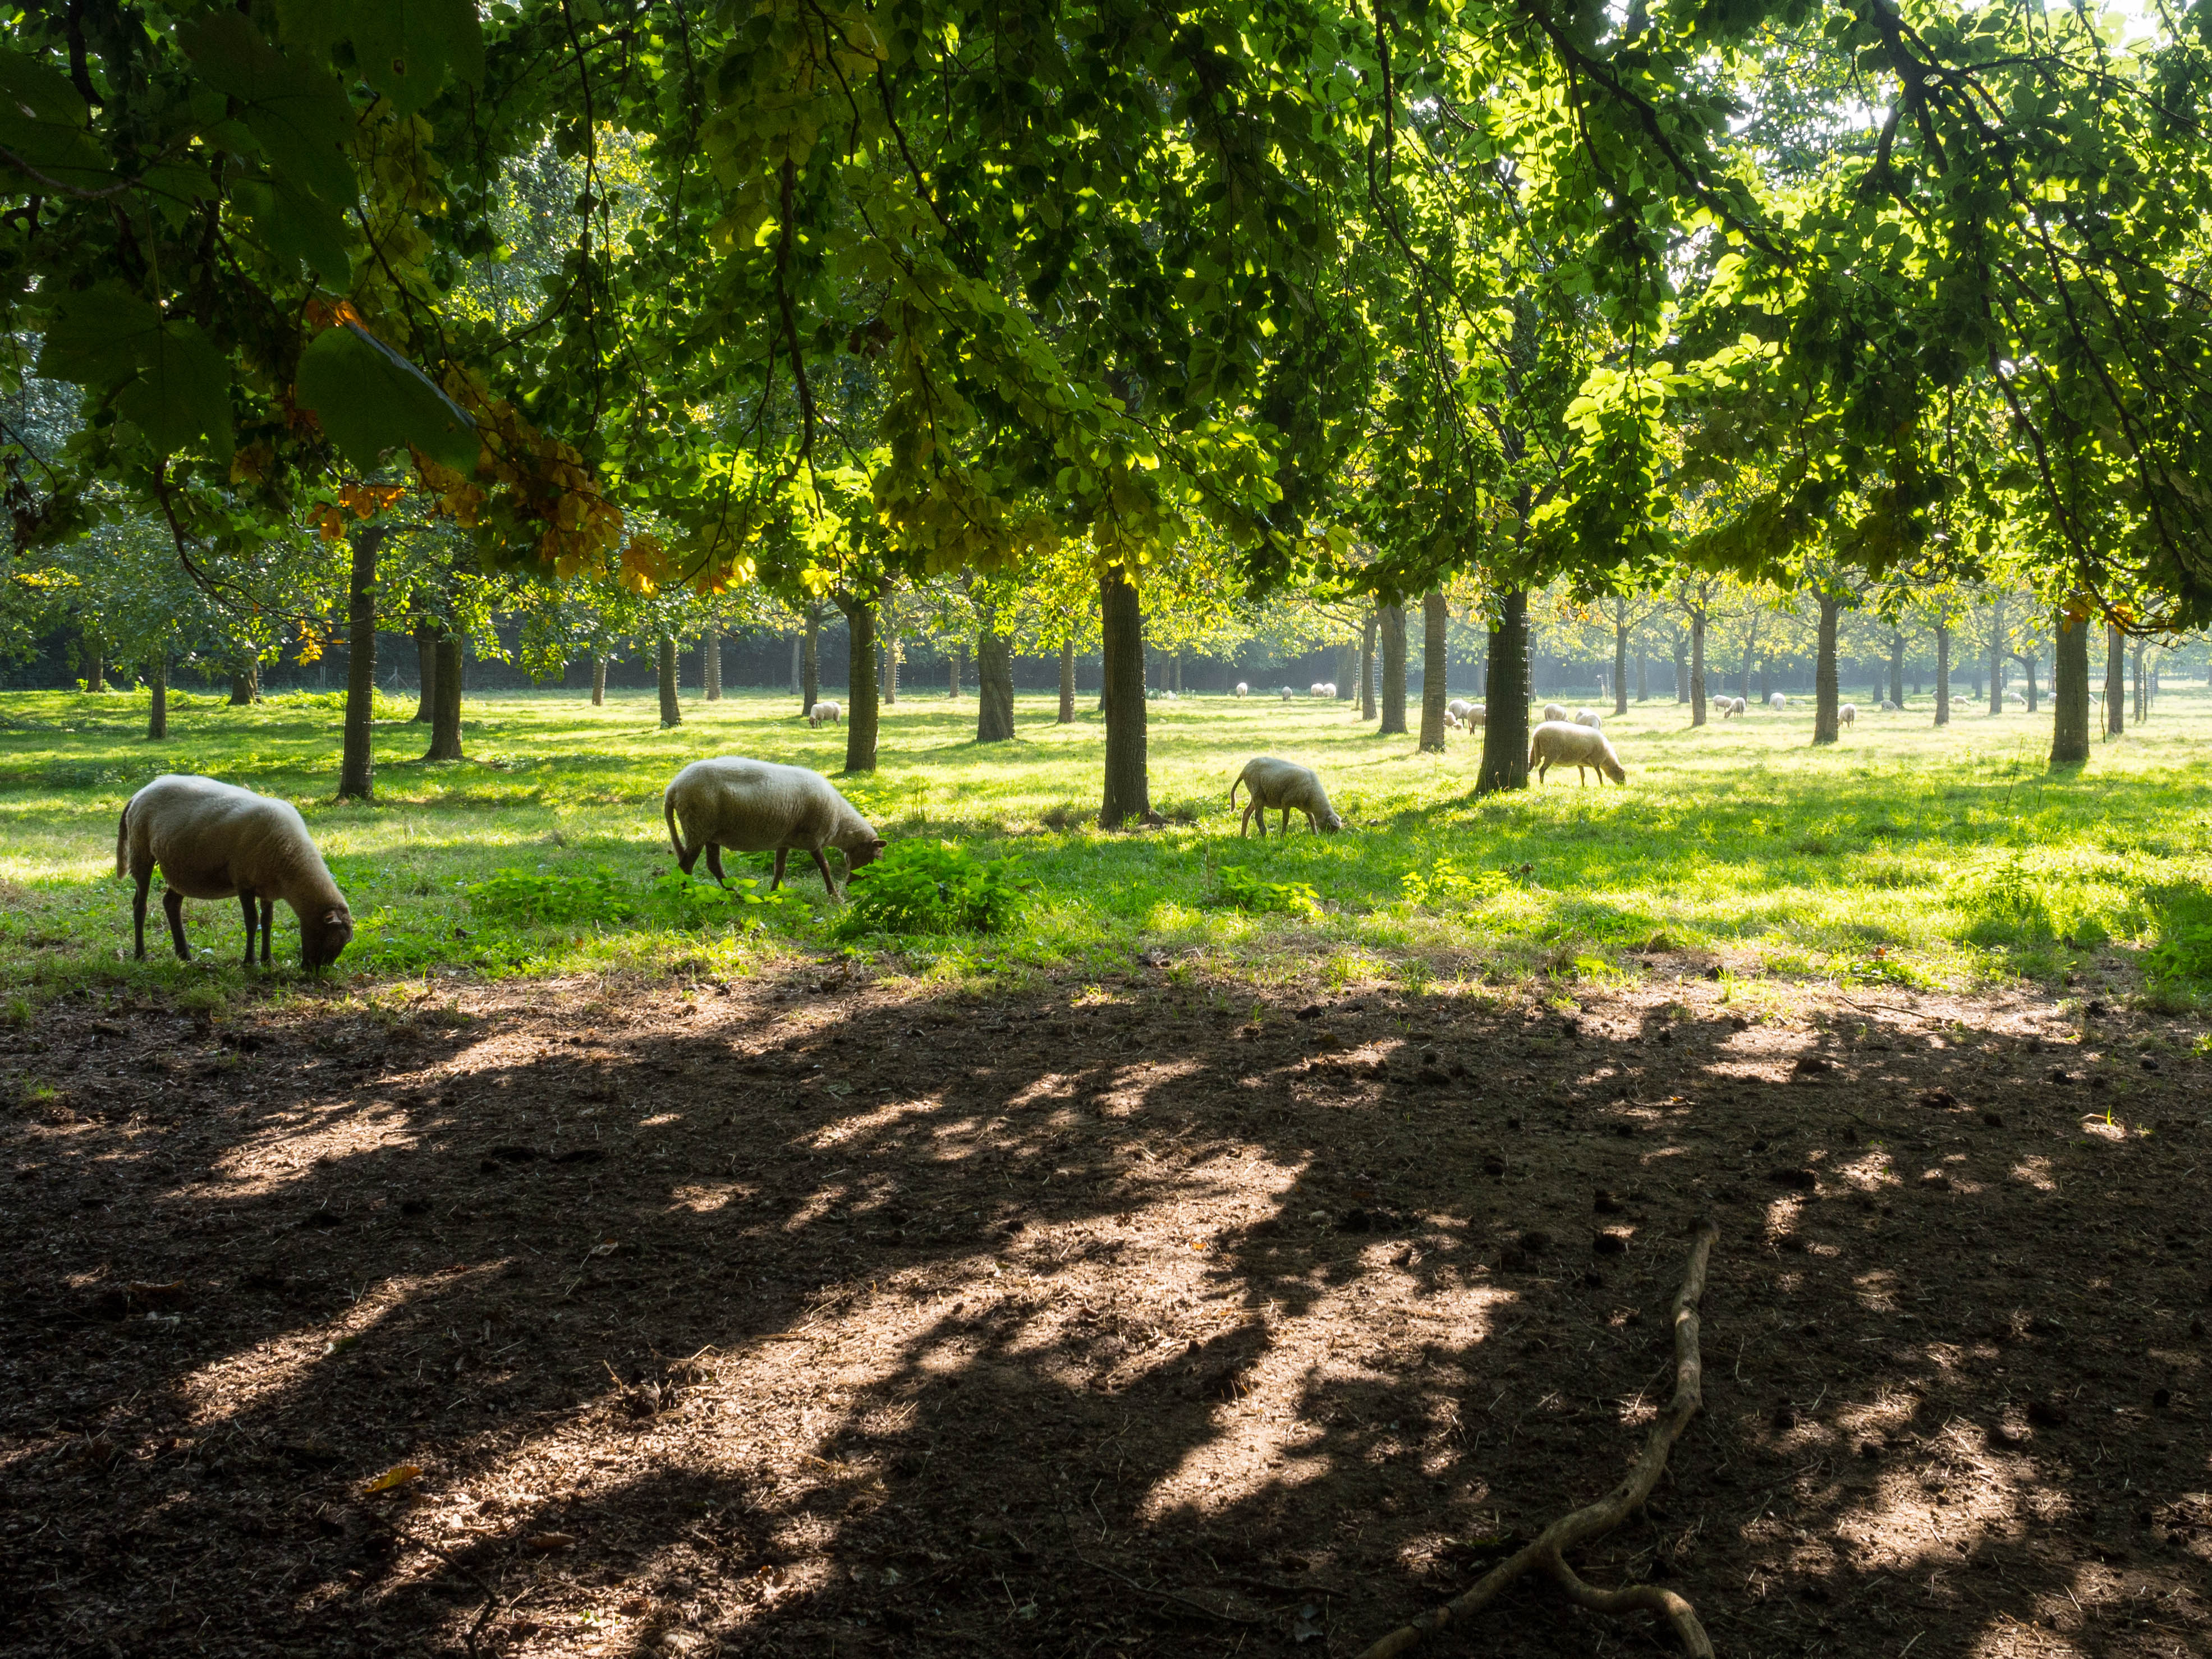
tree, field, farm, pasture, grazing, sheep, autumn, park, backyard, soil, garden, belgium, em5, plantation, omd, woodland, yard, flanders, borgloon, rural area